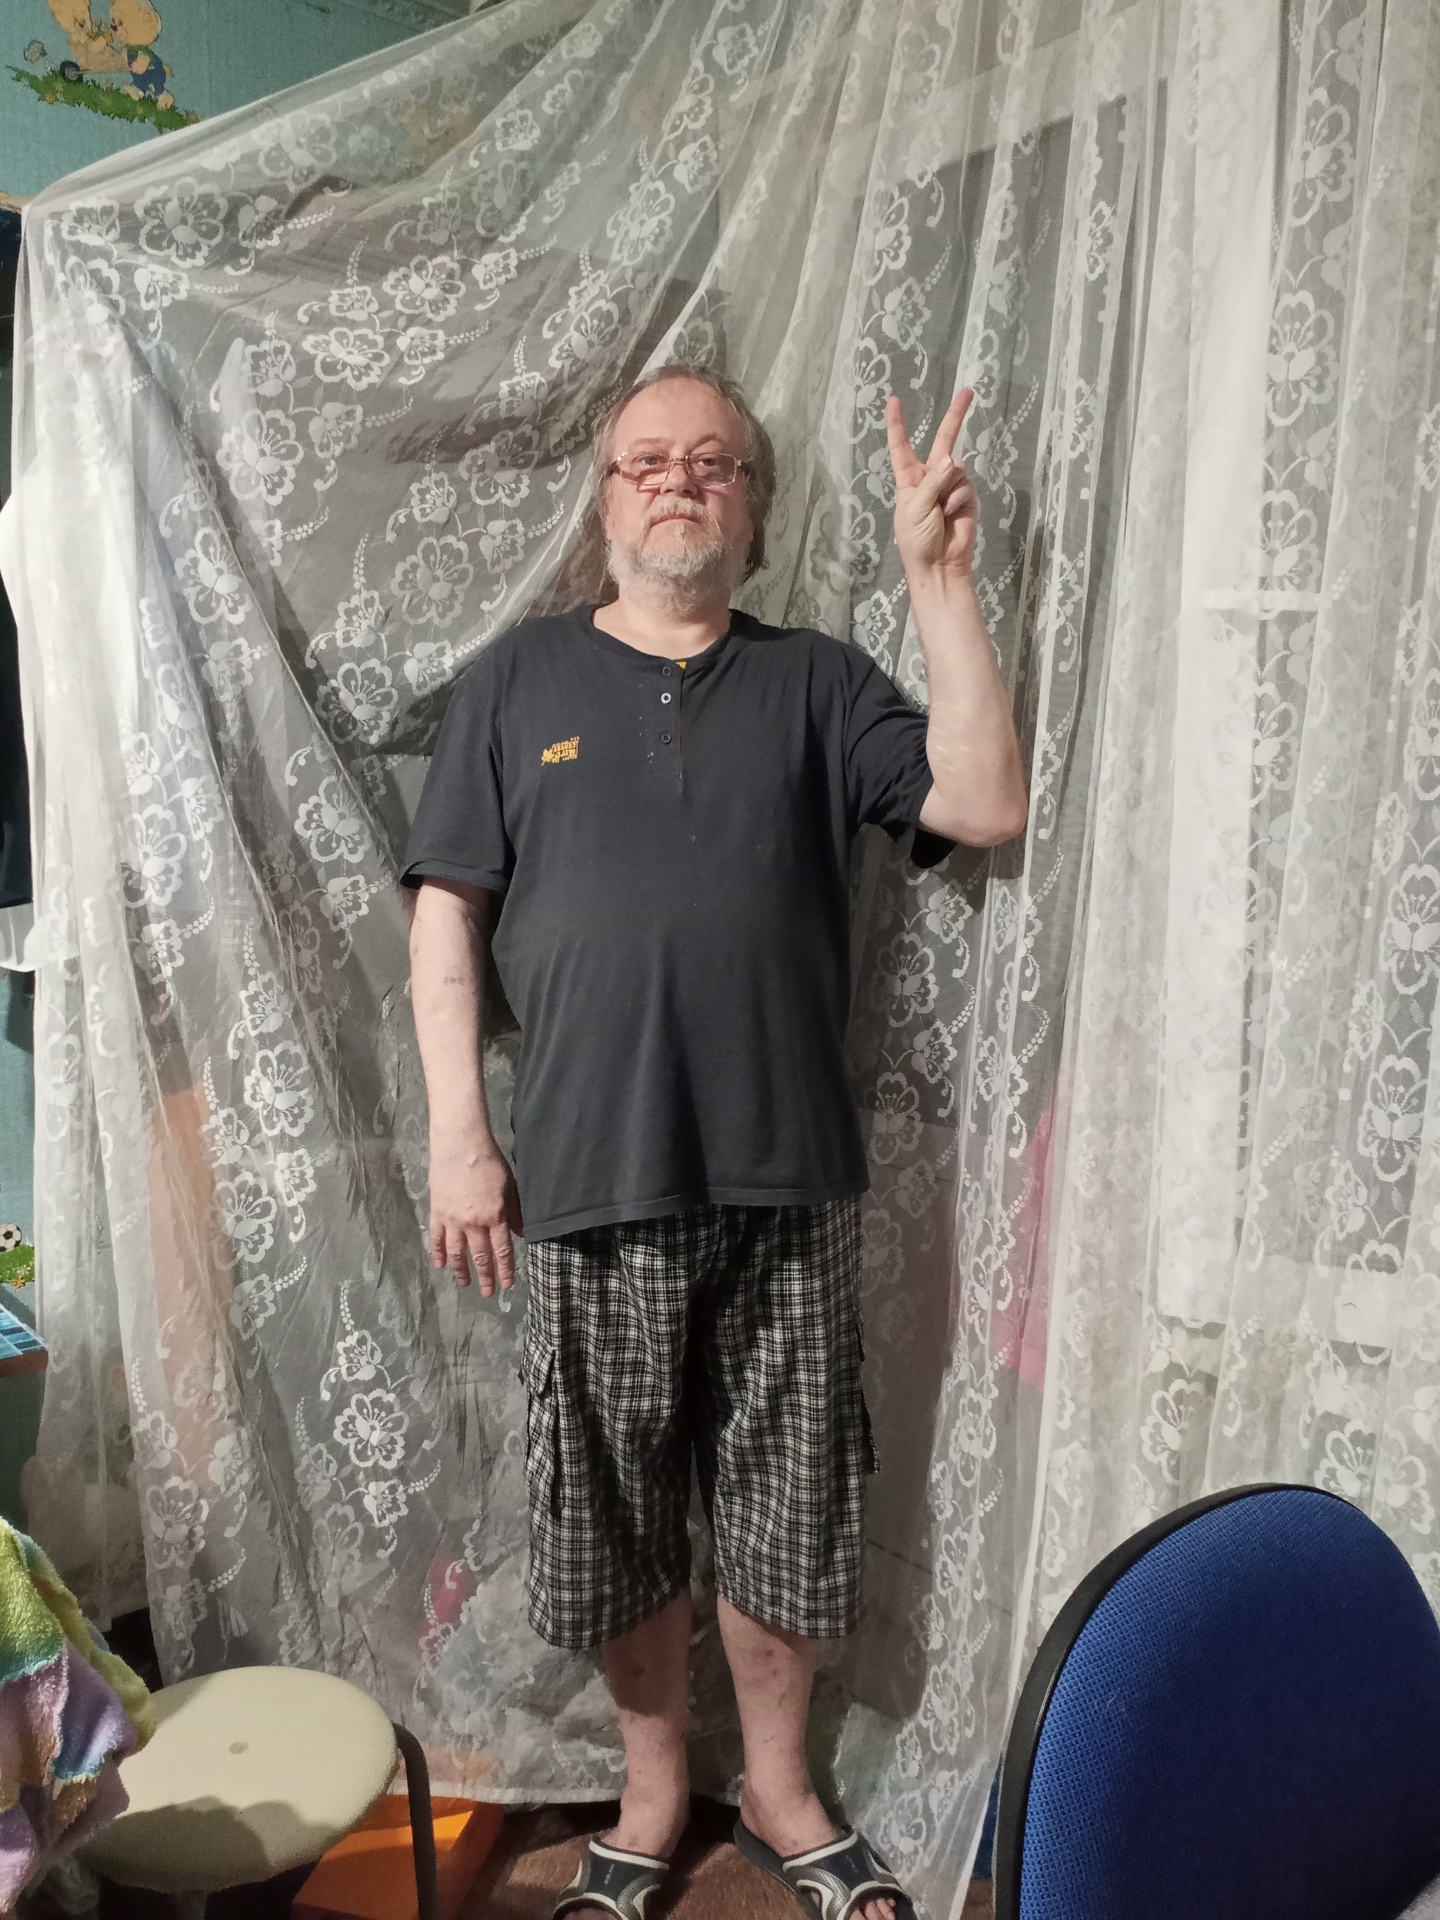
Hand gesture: peace